Mullendore Mansion

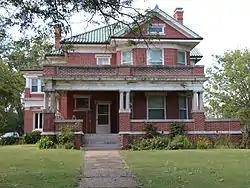
Mullendore Mansion

The Mullendore Mansion is a two-and-one-half-story Greek Revival structure in Cleveland, Oklahoma. Listed on the National Register of Historic Places listings in Pawnee County, Oklahoma in 1984, it was built in 1910 on overlooking the Arkansas River by E. C. Mullendore, an influential Oklahoma rancher and banker, who used it as his home until his death in 1938.